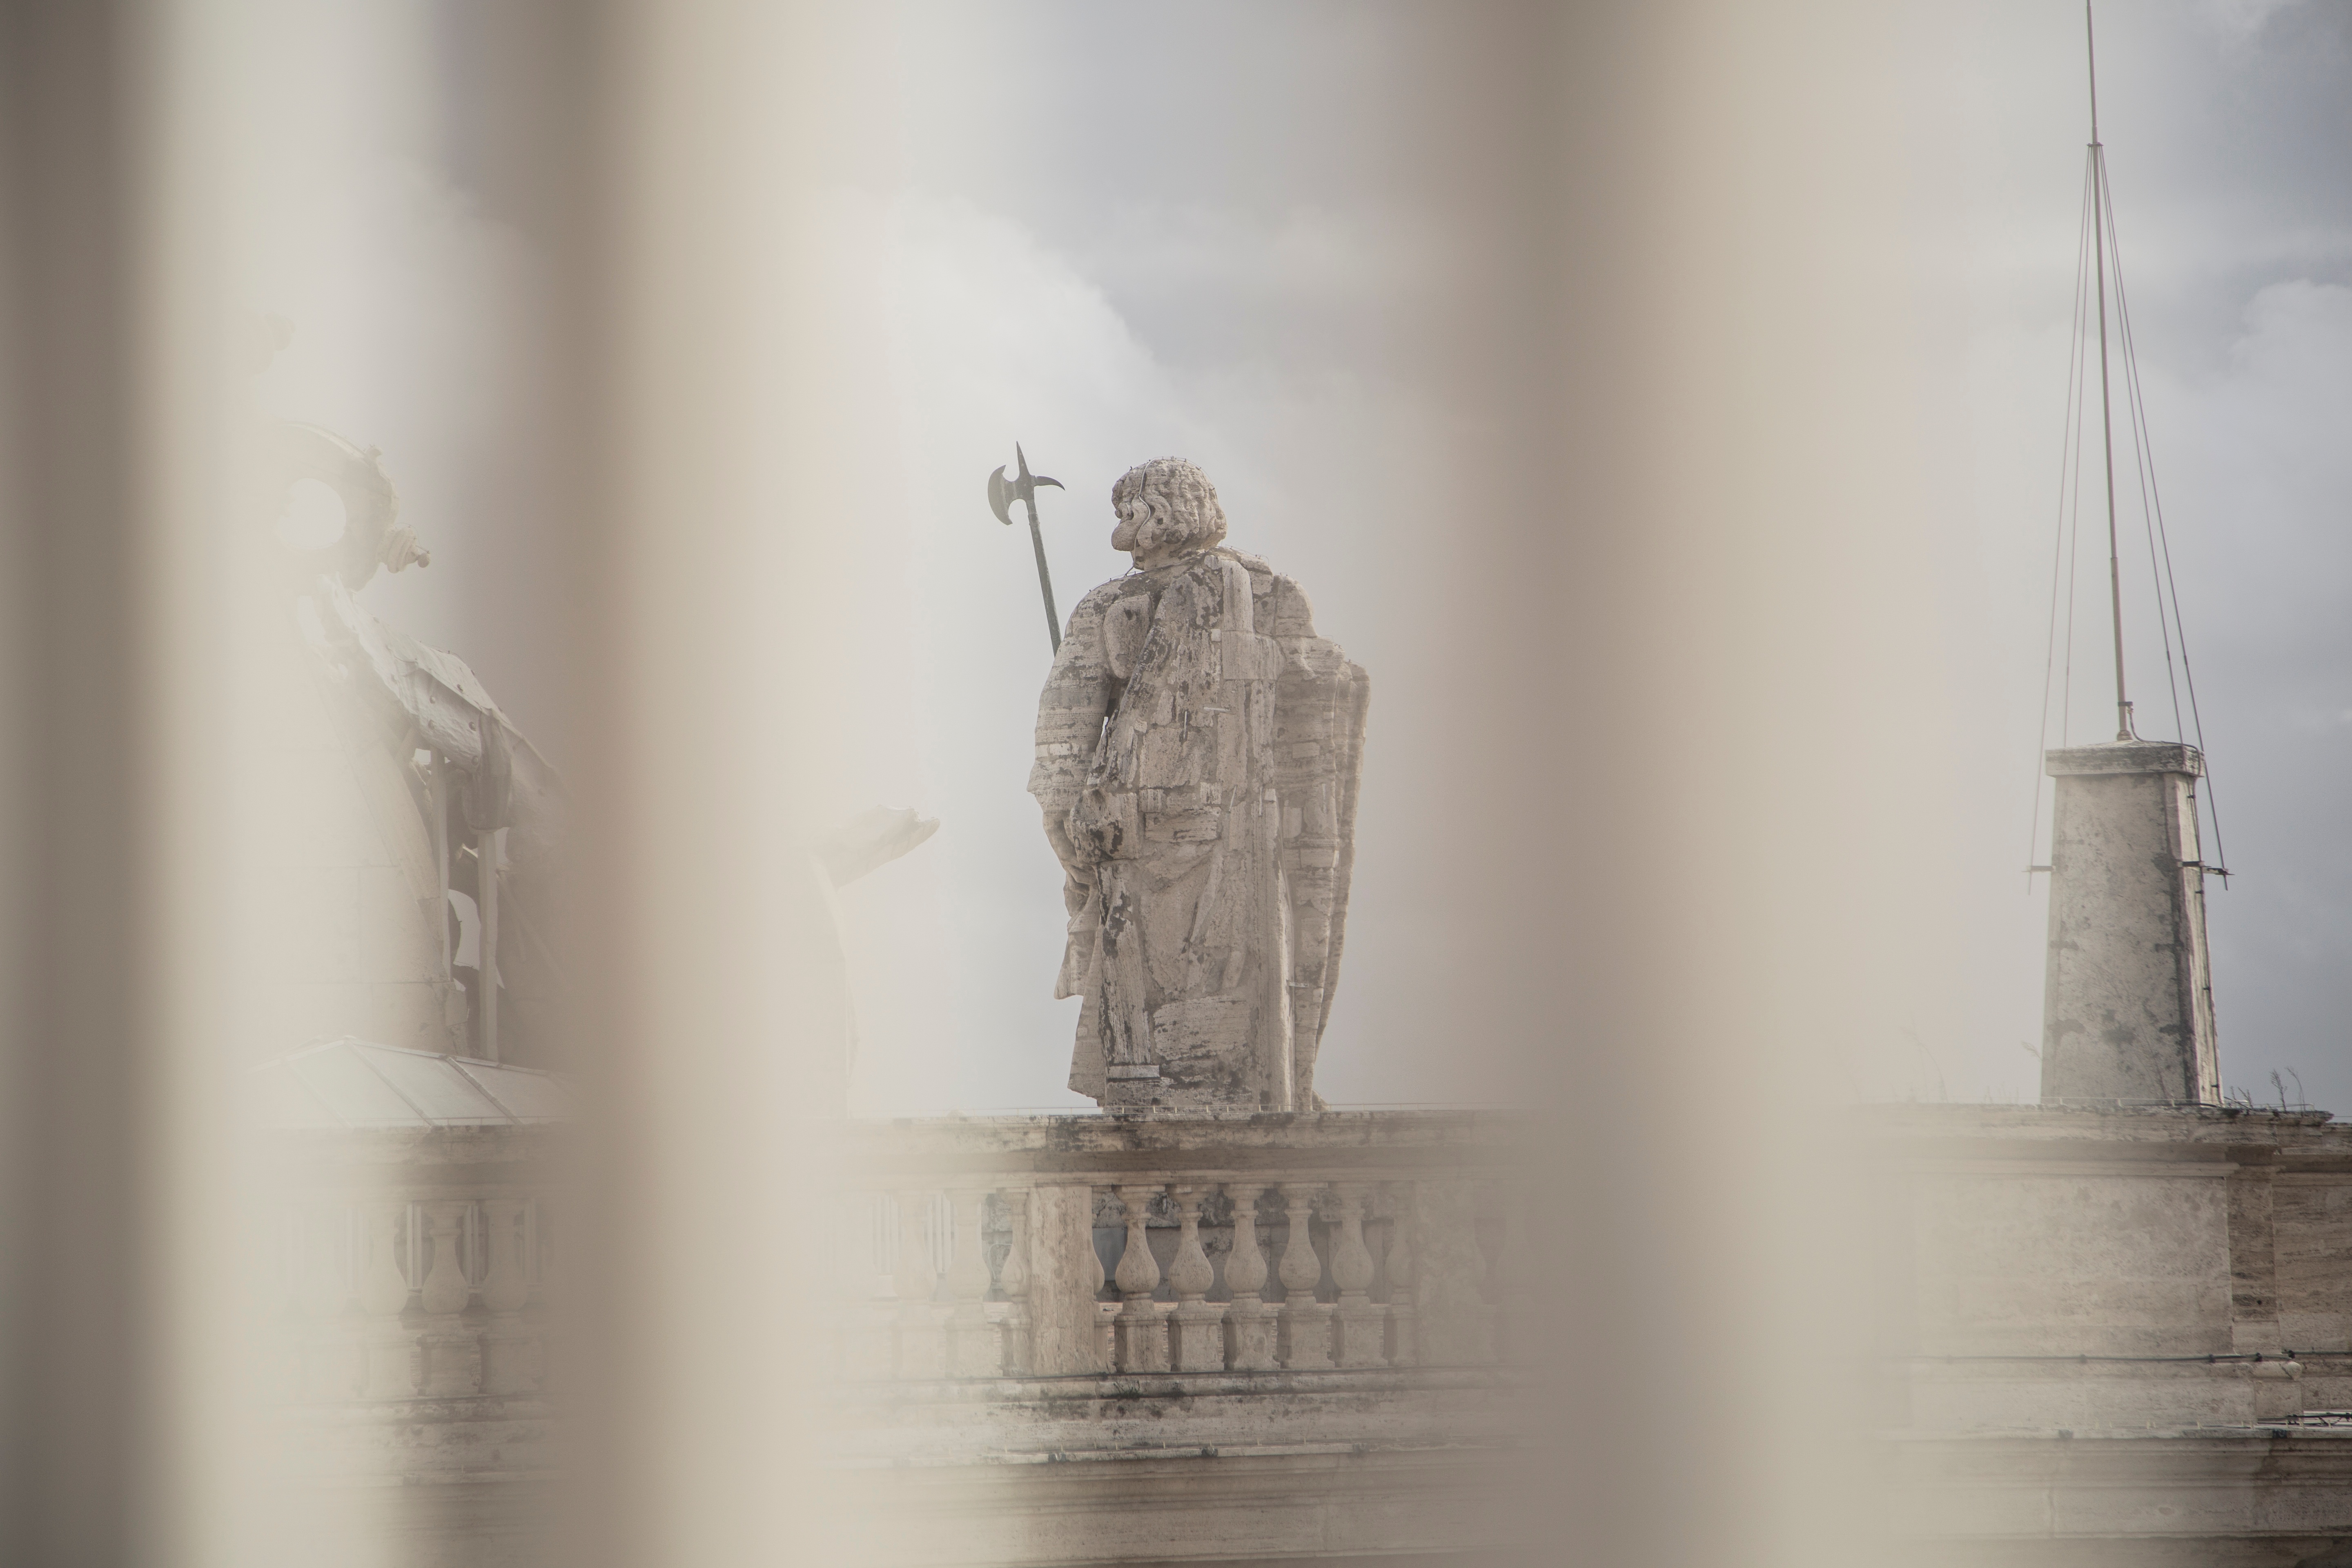
water, snow, winter, white, morning, statue, reflection, weather, season, sculpture, art, drawing, photograph, atmospheric phenomenon